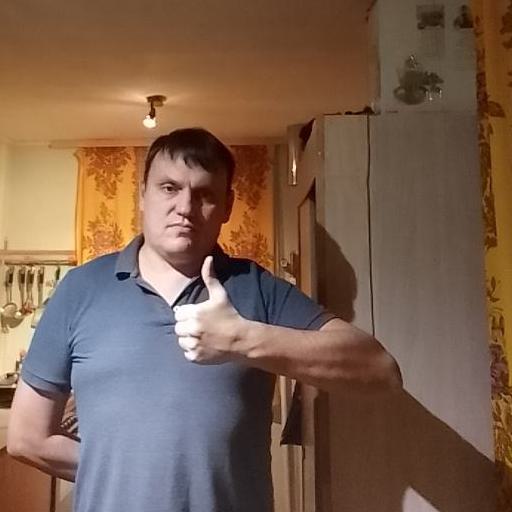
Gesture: like